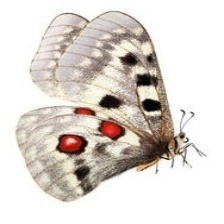
Species: APPOLLO